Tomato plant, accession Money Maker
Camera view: horizontal (90 deg, fisheye); turntable rotation: 150 degrees
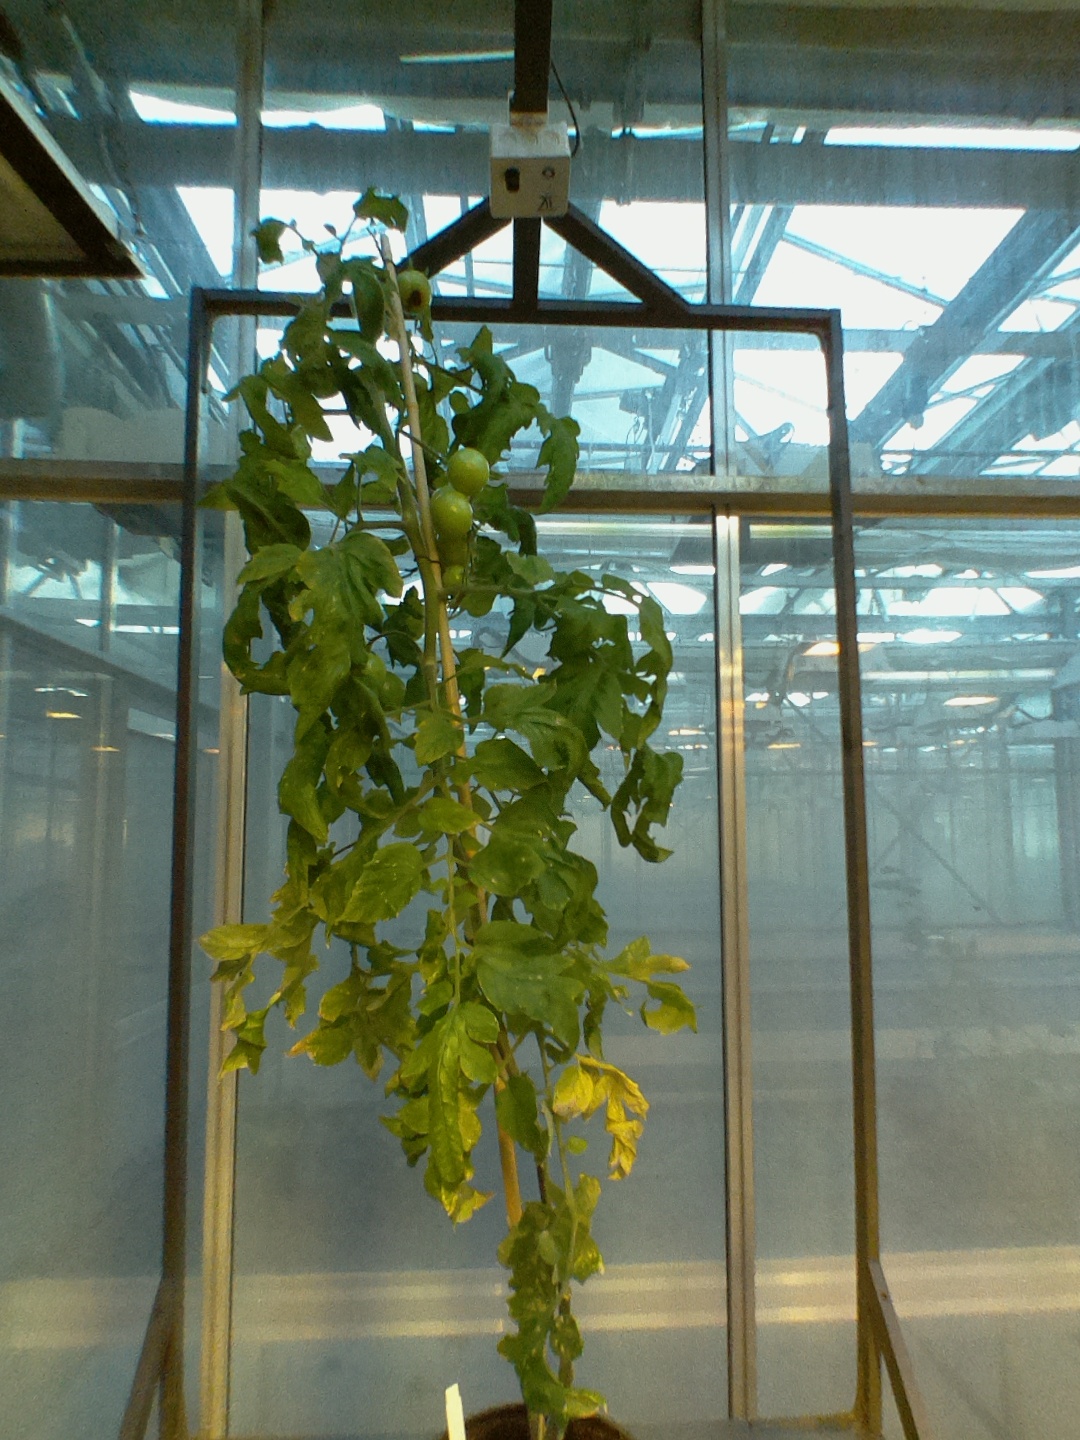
BBCH growth stage 79: 90% -100% of final fruit size